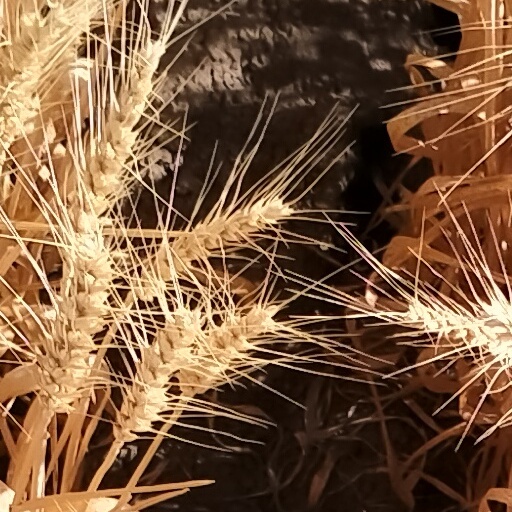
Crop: wheat